Co-Ed Fever

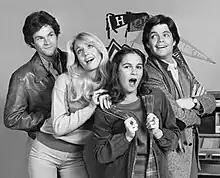

Co-Ed Fever is an American sitcom that aired on CBS in 1979. The series attempted to capitalize on the success of the motion picture "National Lampoon's Animal House". It was the third of three "frat house" comedy series to air in early 1979 (the others were ABC's "Delta House" and NBC's "Brothers and Sisters"). After CBS aired the first episode of "Co-Ed Fever" as a "special preview" on February 4, 1979, the airing's low ratings and viewer complaints caused the network to cancel it before it ever aired in its planned Monday-night time slot.